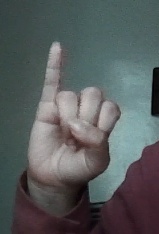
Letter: meem